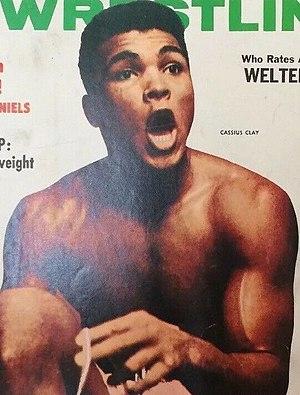
Cassius Clay en couverture du magazine de catch Boxing &amp